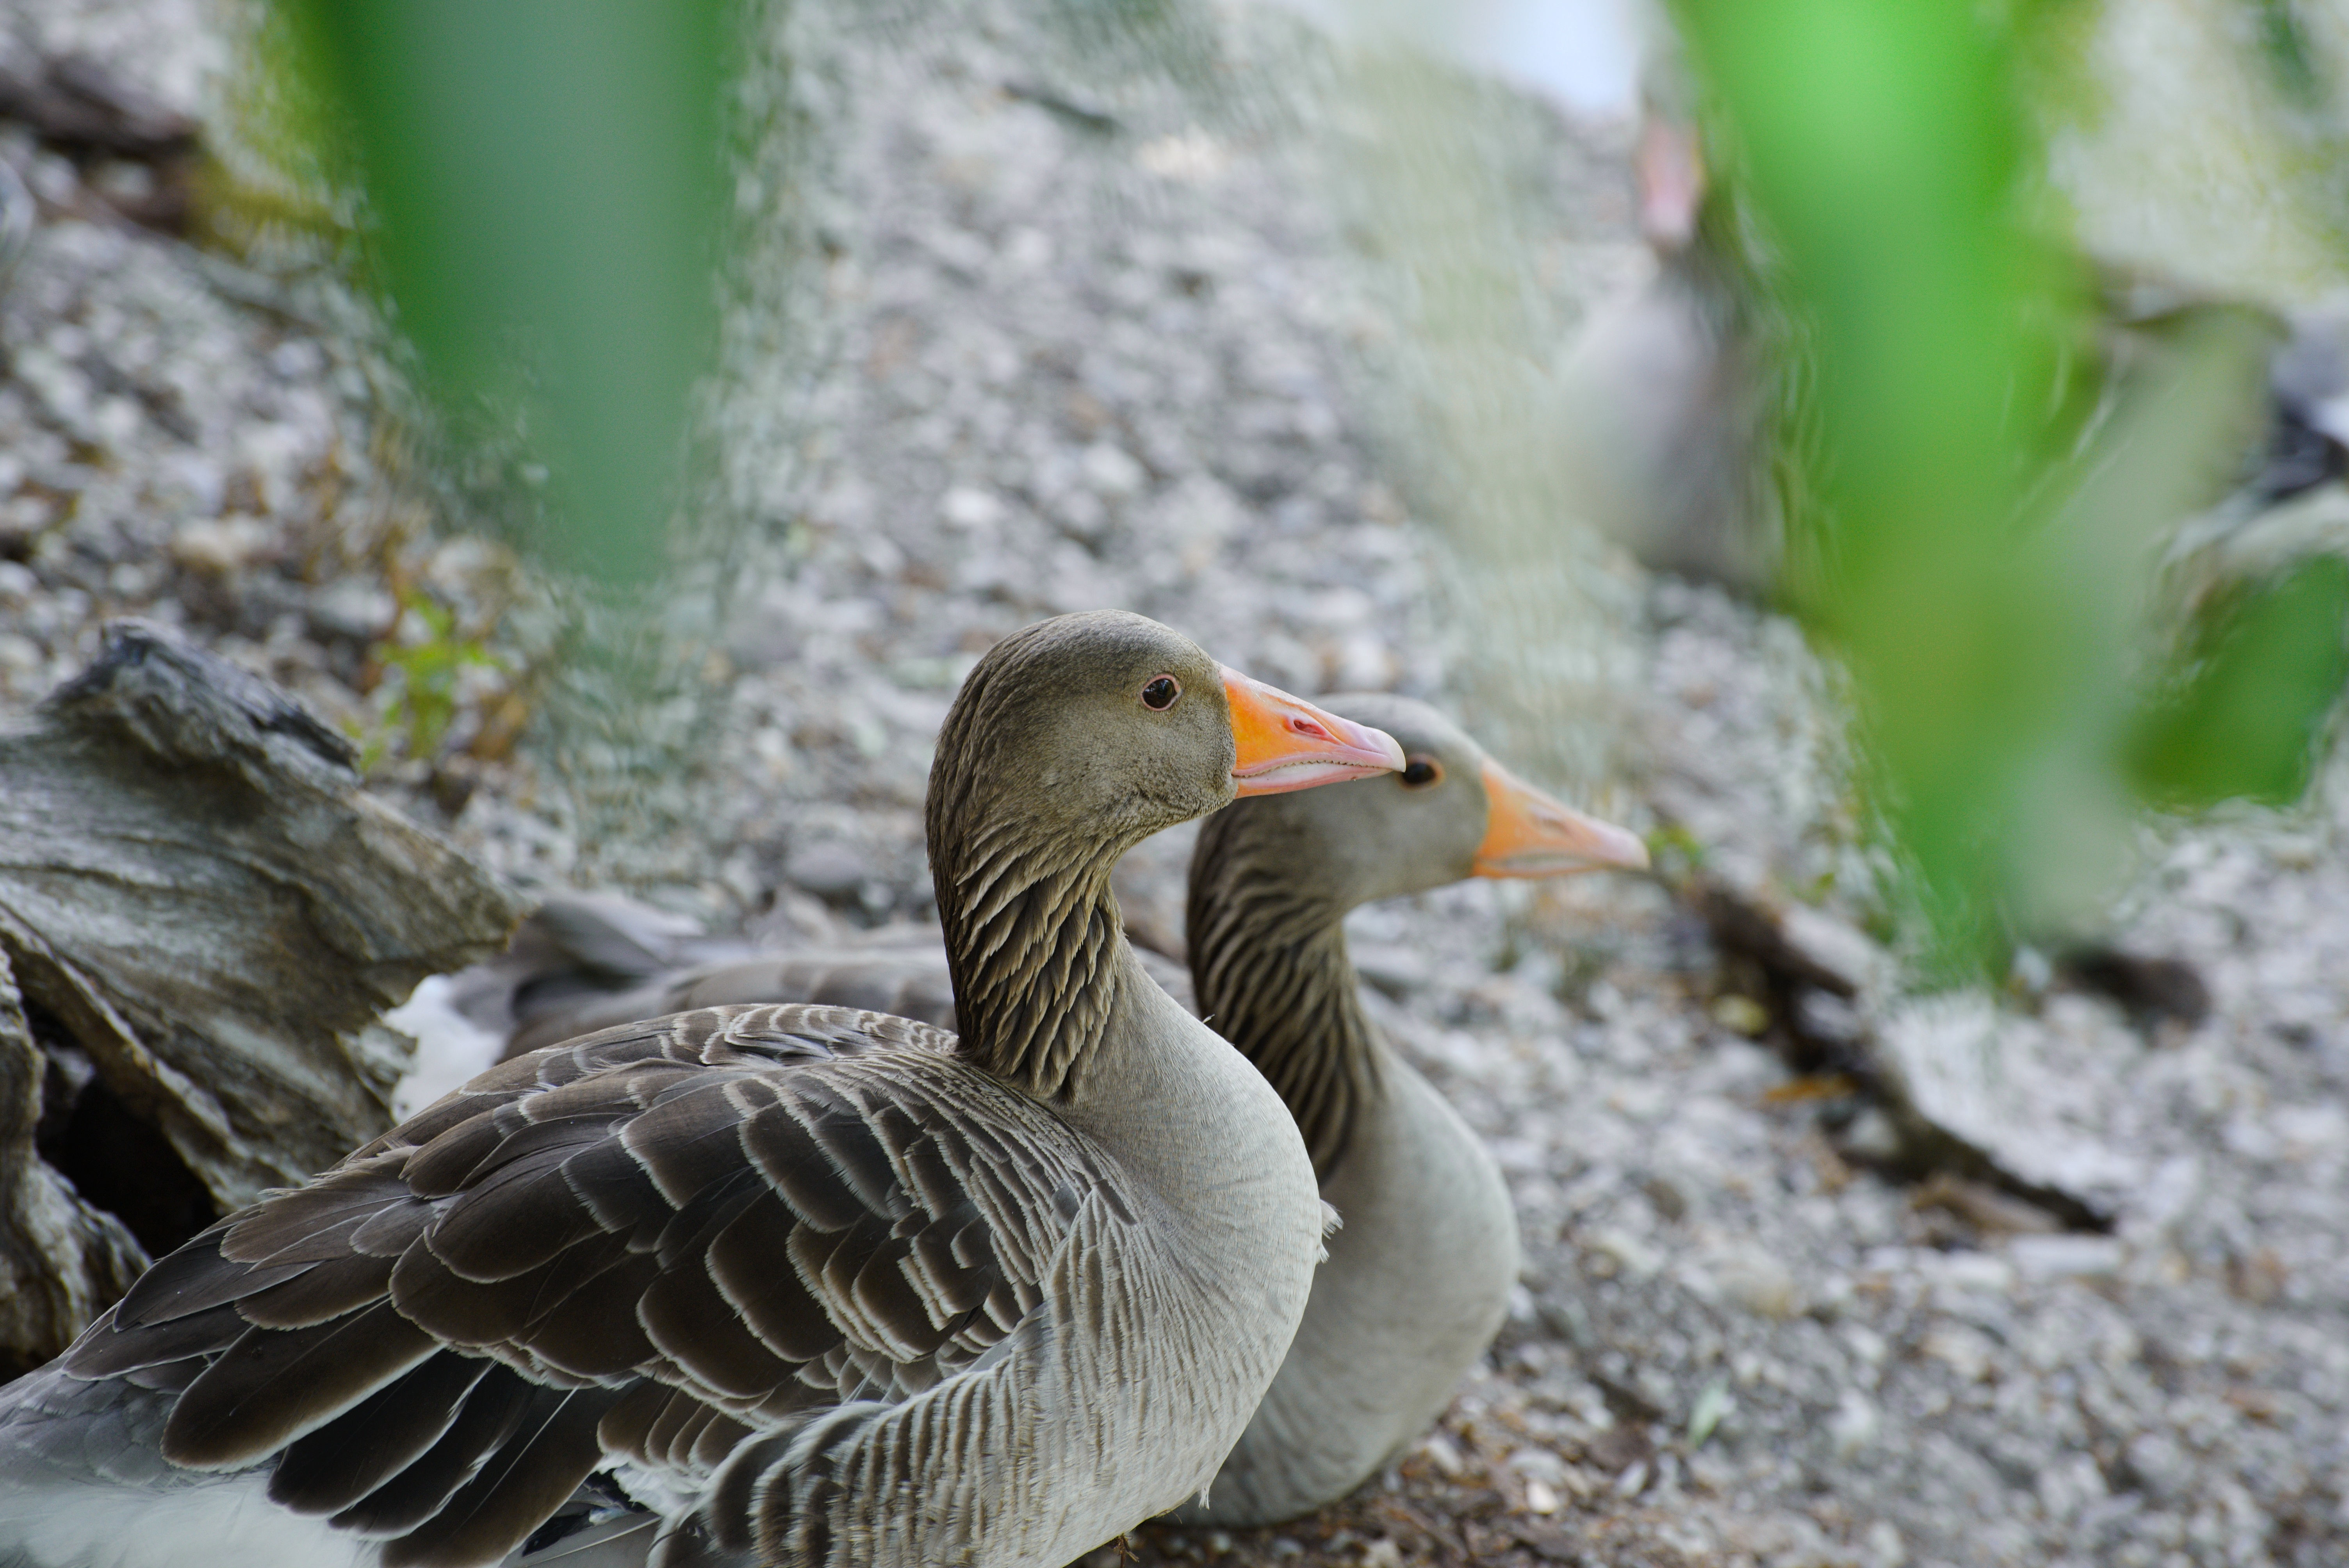
nature, bird, mouse, wildlife, beak, cat, fauna, horses, duck, goose, vertebrate, waterfowl, water bird, mallard, ducks geese and swans